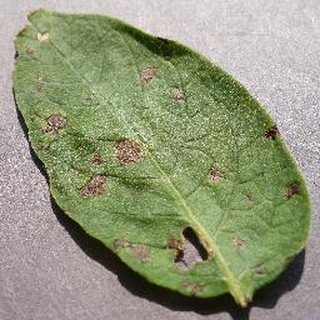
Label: potato_early_blight